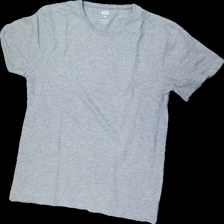
View: front
Type: T-shirt
Category: Men
Brand: Lager 157
Colors: Grey
Material: Unknown
Cut: Regular
Season: All
Price range: <50
Recommended usage: Reuse
Description: grey t-shirt